Victorian fashion

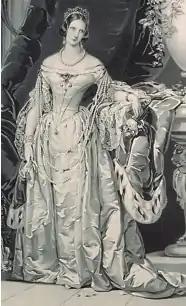
1840s dress

During the start of Queen Victoria's reign in 1837, the ideal shape of the Victorian woman was a long slim torso emphasised by wide hips. To achieve a low and slim waist, corsets were tightly laced and extended over the abdomen and down towards the hips. A chemise was commonly worn under the corset, and cut relatively low in order to prevent exposure. Over the corset, was the tight-fitting bodice featuring a low waistline. Along with the bodice was a long skirt, featuring layers of horsehair petticoats worn underneath to create fullness; while placing emphasis on the small waist. To contrast the narrow waist, low and straight necklines were thus used.